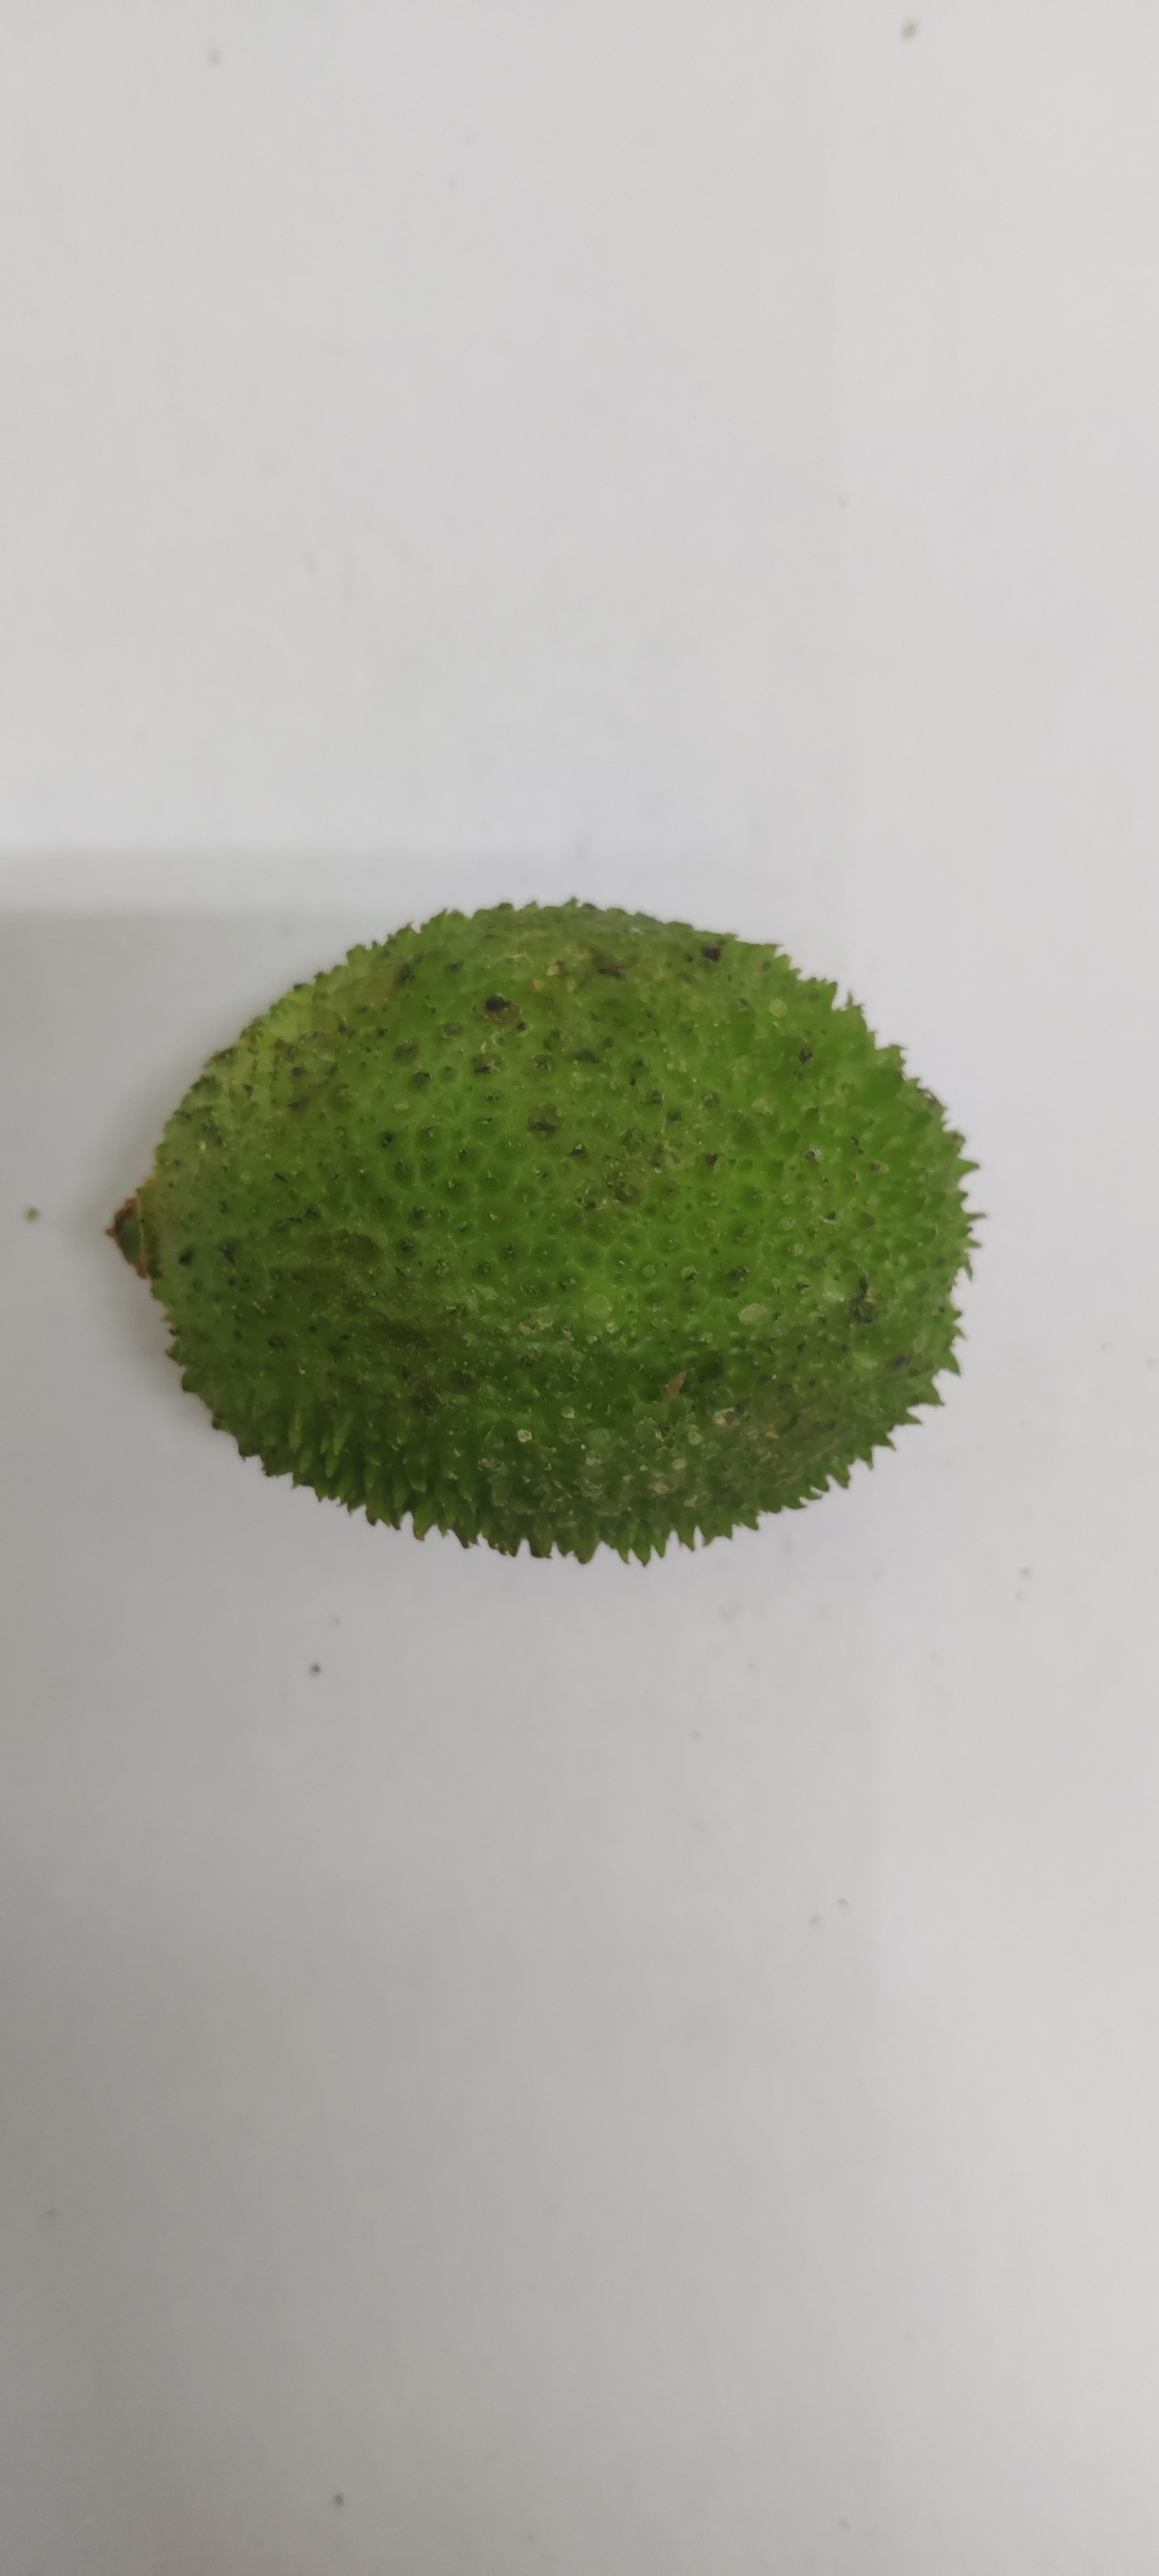
Crop: Spiny Gourd
Condition: Fresh